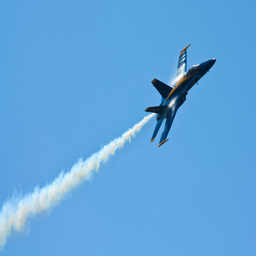
Smoke billows from the back of a yellow and blue fighter jet.
A Blue Angel jet aircraft during a aerial display
a black and orange jet with a white smoke trail
a jet flying by with a line of smoke behind it
A jet is leaving a trail through the sky.